Department of motor vehicles

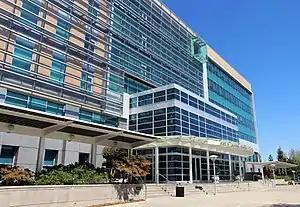
The headquarters of the largest DMV, the California Department of Motor Vehicles in Sacramento

A department of motor vehicles (DMV) is a government agency that administers motor vehicle registration and driver licensing. In countries with federal states such as in North America, these agencies are generally administered by subnational entities governments, while in unitary states such as many of those in Europe, DMVs are organized nationally by the central government.